Anchiceratops

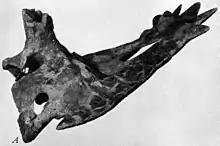
Type specimen AMNH 5251

The first remains of "Anchiceratops" were discovered along the Red Deer River in the Canadian province of Alberta in 1912 by an expedition led by Barnum Brown. The holotype, specimen AMNH 5251, is the back half of a skull, including the long frill, and two other partial skulls, specimens AMNH 5259 (the paratype) and AMNH 5273, were found at the same time, which are now stored in the American Museum of Natural History in New York City. A complete skull designated NMC 8535, was discovered by Charles M. Sternberg at Morrin in 1924, and was described as "A. longirostris" five years later, in 1929. but this species is widely considered a junior synonym of "A. ornatus" today. In total, at least ten incomplete skulls have been recovered. The skulls are different with respect to their proportions (e.g. size of the supraorbital horn cores, the dimensions of the frill) which had led researchers to conclude that the disparity is ontogenetic.